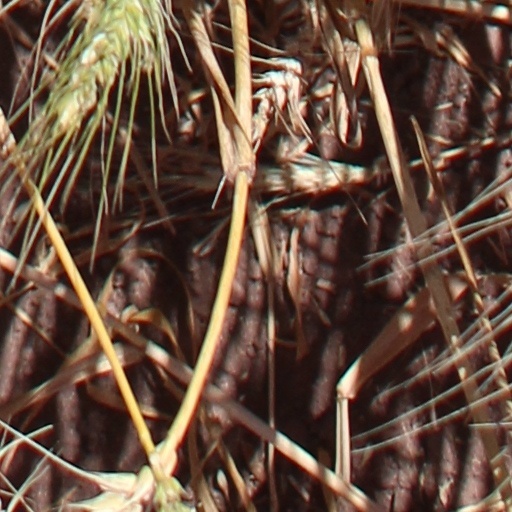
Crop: wheat